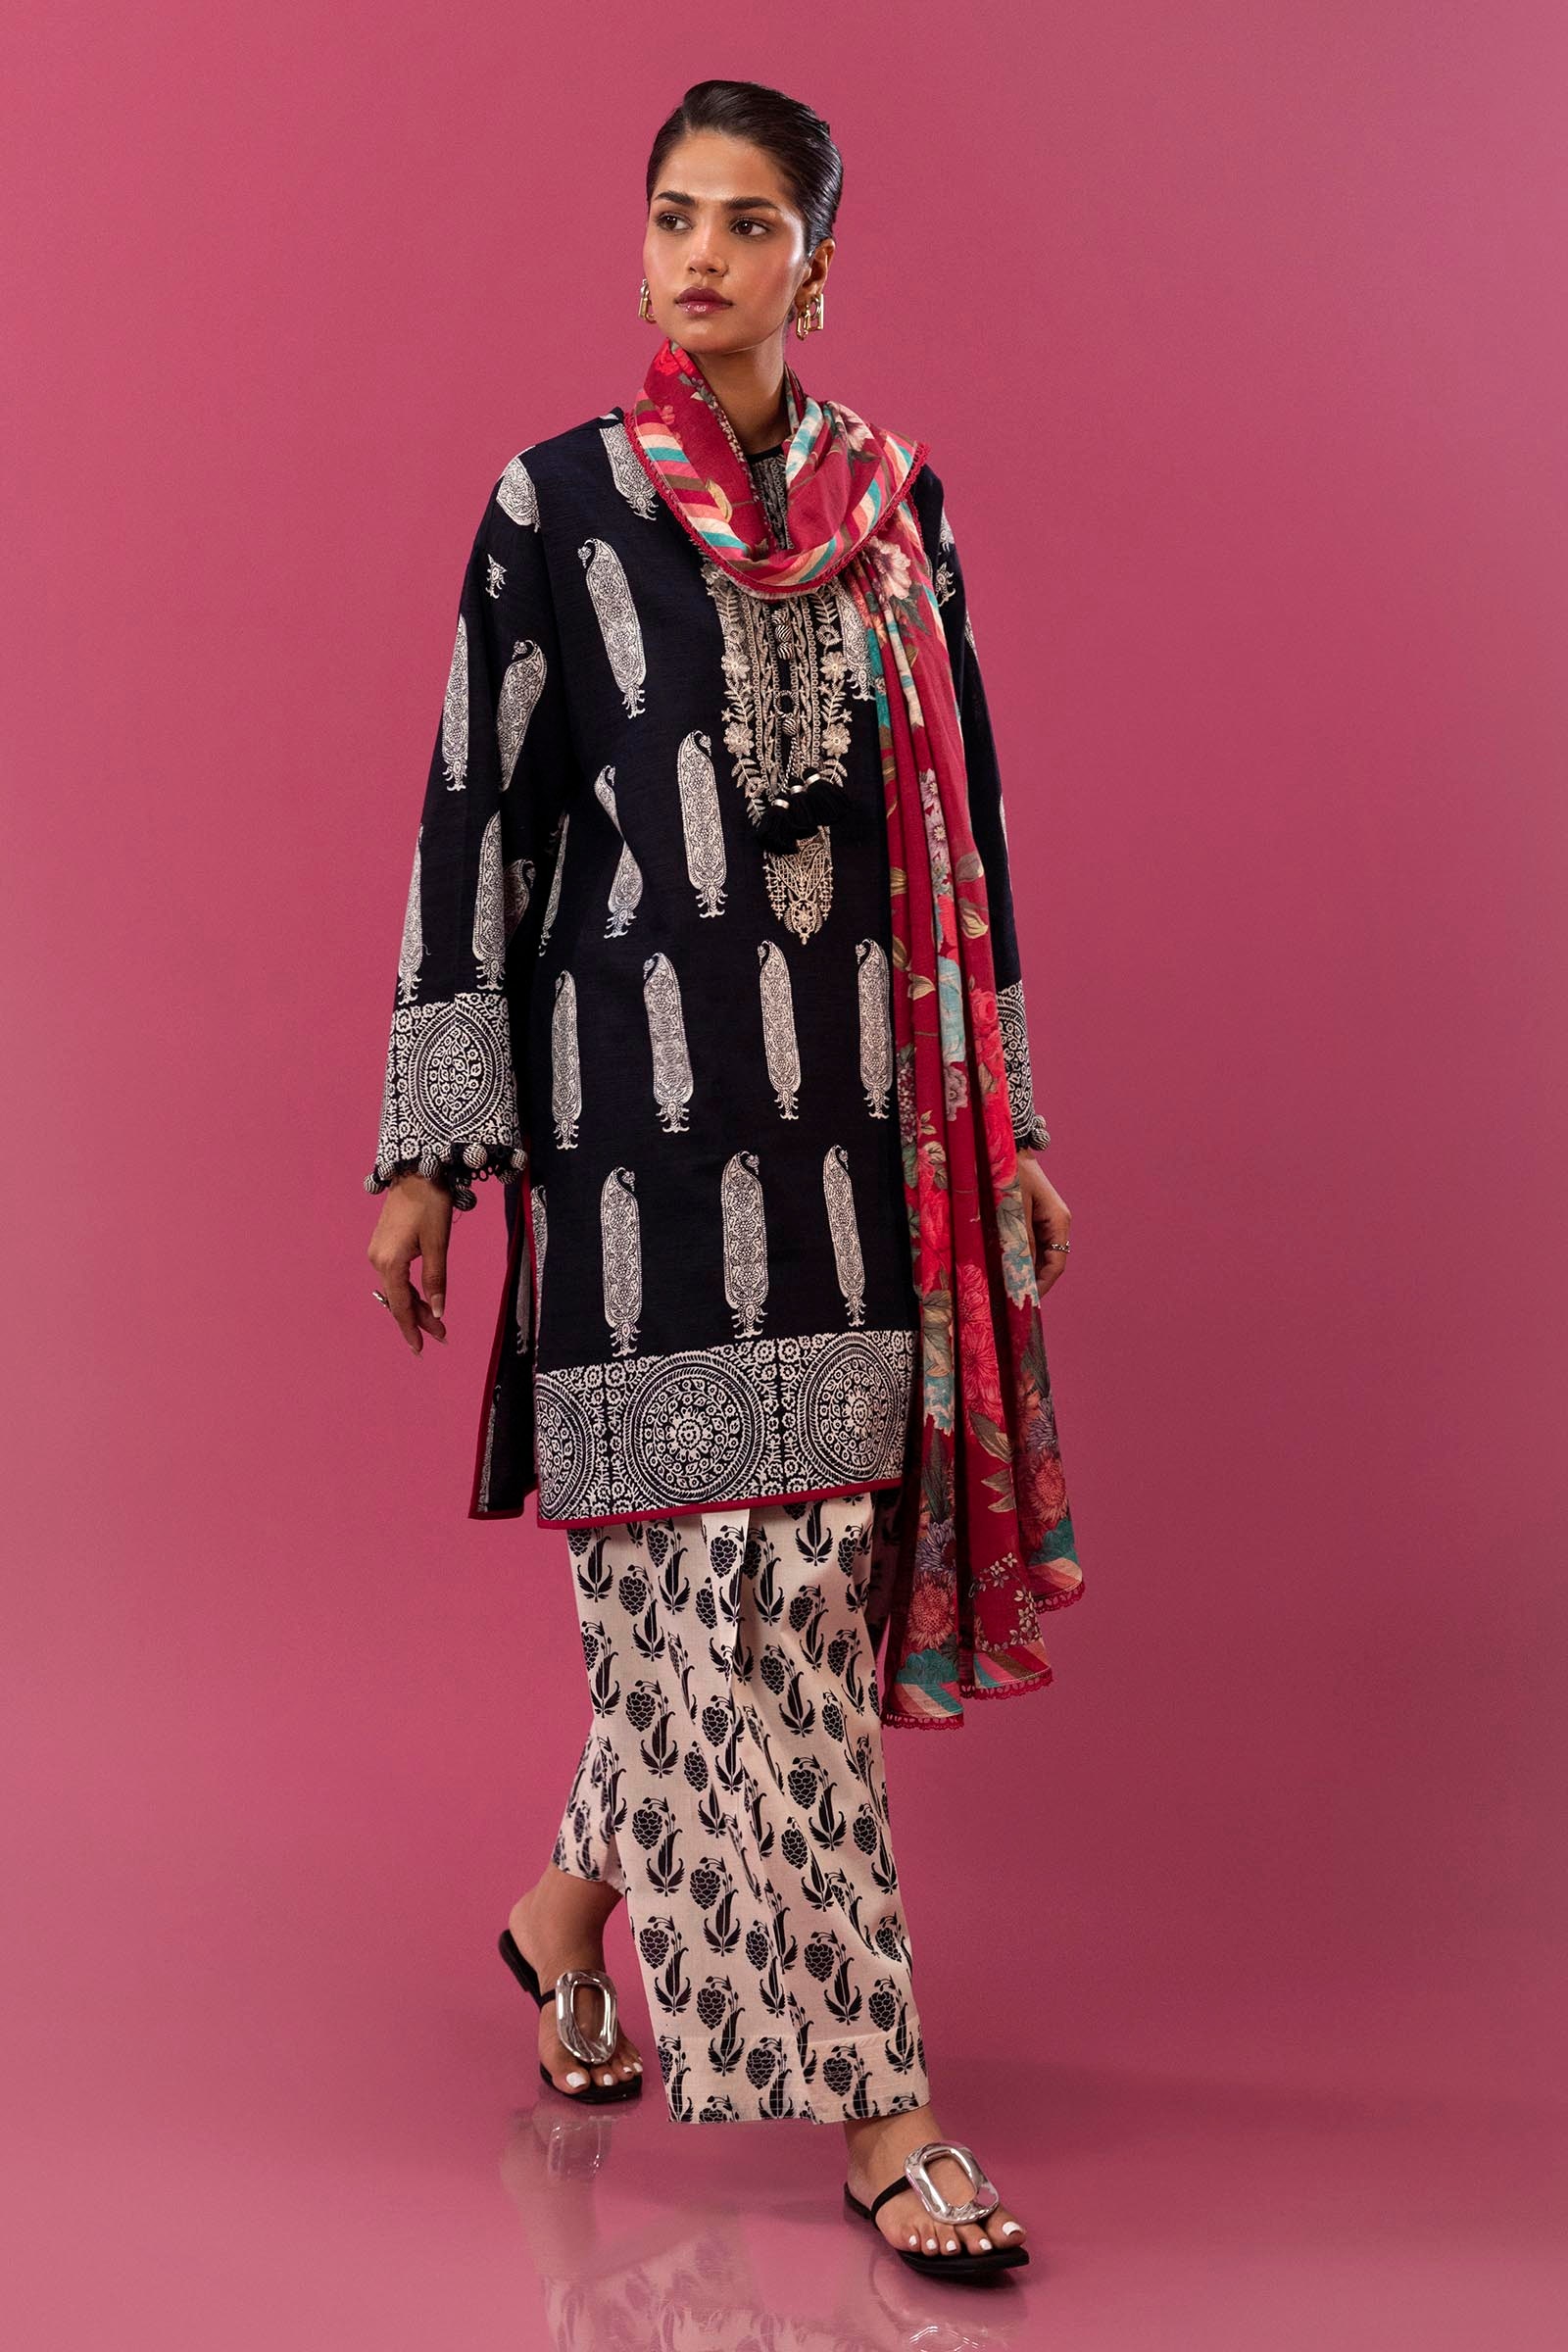
black multi embroidered salwar kameez